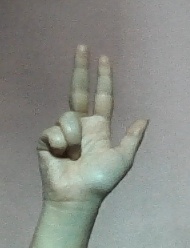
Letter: al